Concordia Station

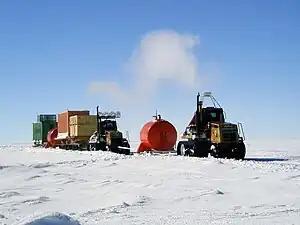
Part of a traverse, which was bringing fuel, food, and other supplies from Dumont d'Urville Station to Dome C (January 2005)

Most of the cargo is moved to Dome C by traverse (called raid) from Dumont d'Urville Station, covering in 7 to 12 days depending on weather conditions. Station personnel and light cargo arrive by air, landing on a Skiway, using the Twin Otters or Basler BT-67 flying from DDU or Zucchelli Station at .